Abobaker Mojadidi

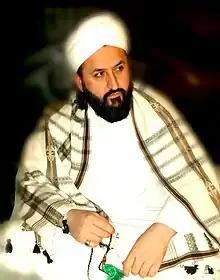
Photo of Abobaker Mojadidi

Abobaker Mojadidi (Dari:ابوبکر مجددی) is a spiritual Muslim leader and socio-political activist from Afghanistan. He is a prominent figure and head of the Naqshbandi-Mojaddidi Tariqah. He was born to the house of Afghanistan's most influential spiritual and religious family in Kabul at the home and monastery of his respected grandfather at the Naqshbandi Khanaqah in Qala-e-Jawad. Mojadidi's father was assassinated when Mojadidi was 9 months old. His entire family was imprisoned his mother, father, siblings, and grandparents by Soviet and Pro-Soviet soldiers of the PDPA regime due to the family's strong influence within the masses in Afghanistan. He was left behind with a peasant woman from Wardak named "Shireen" who acted as his nanny. Shireen hid him in a tandoor (clay oven) in order to hide him from Pro-Soviet government forces. When the soldiers came in the room, they saw only Shireen and departed, thus allowing him to escape. While the Mojadidi women and children were freed after a year, the whereabouts of his father Shaykh M. Ismaiel Mojadidi Dean of Nurul Madariss Farouqi in Ghazni and head of Khuddamul Furqan, his grandfather Shaykh Ziaul Mashah'ikh Mohammad Ibrahim Mojaddidi head of the Naqshbandi-Mojadidi Tariqah, uncles, and 140 other male relatives are unknown till this day. They are presumed to have been killed by the Soviet-backed forces.